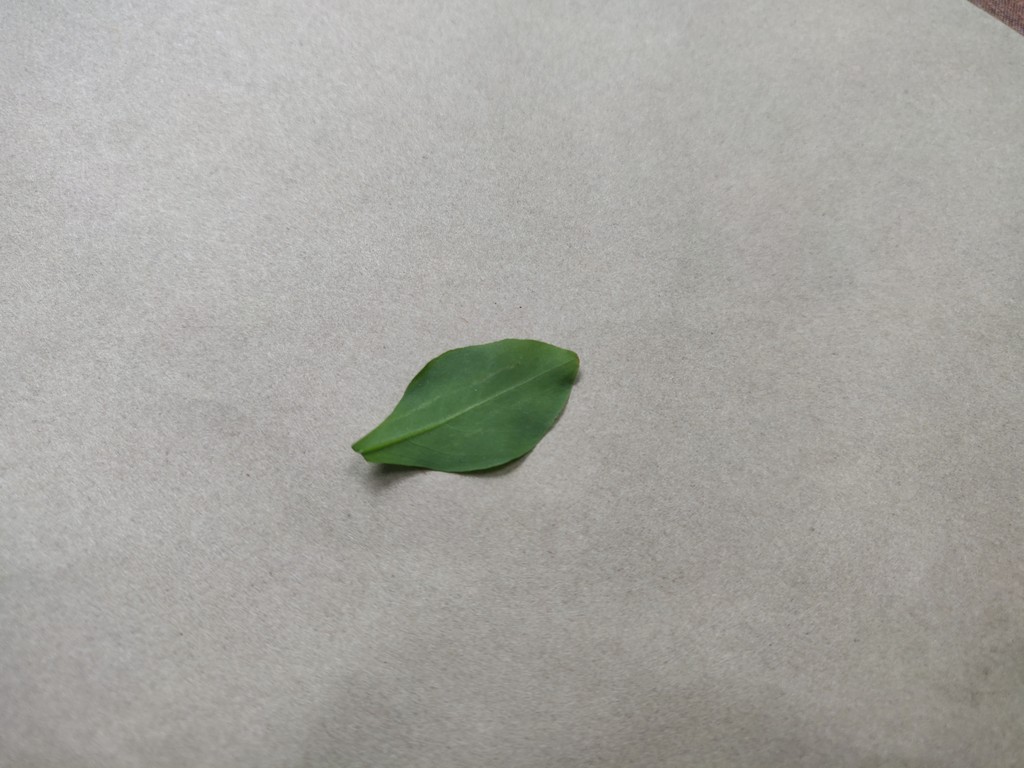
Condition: Healthy
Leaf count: single
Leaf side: back